Overdeepening

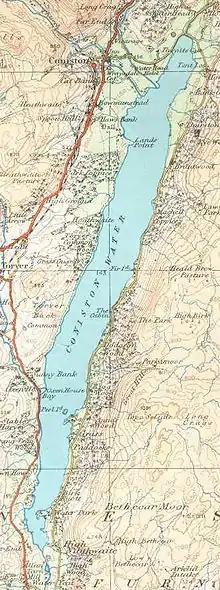
Coniston Water illustrates a typical fjord lake profile with length exceeding width by a factor of 10.

Nesje writes "...glaciers are necessary for fjord formation. The strongest indication for glacial erosion is the overdeepening of fjord floors well below present and past sea level and their outer rock threshold. Measured in volume eroded within a limited time span, an ice stream forming its own clearly defined drainage channel (fjord) is apparently one of the most significant erosive agents in operation on Earth."